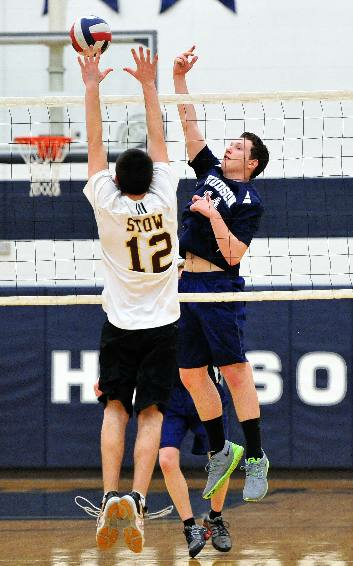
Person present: Yes